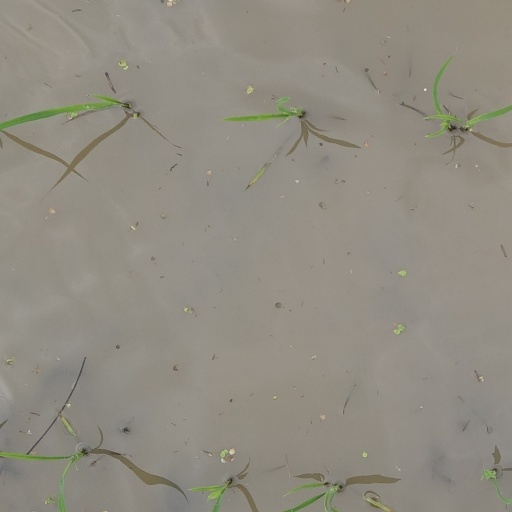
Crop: rice